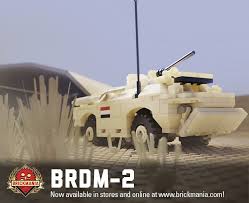
Label: BTR